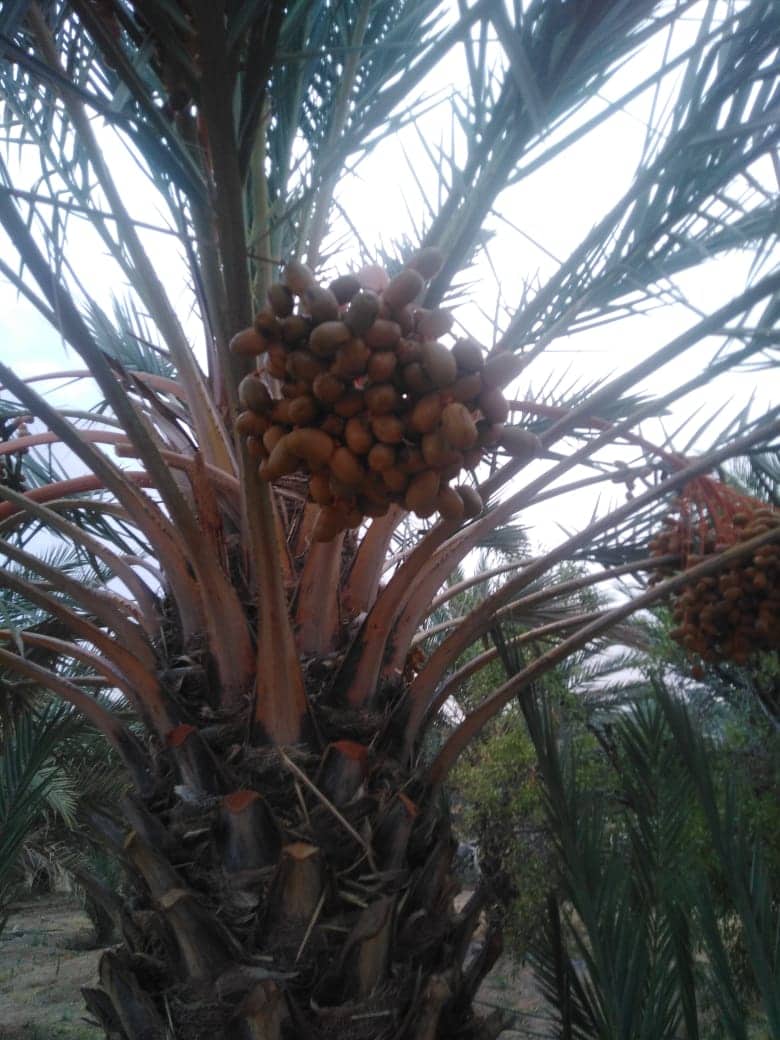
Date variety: Boufagous